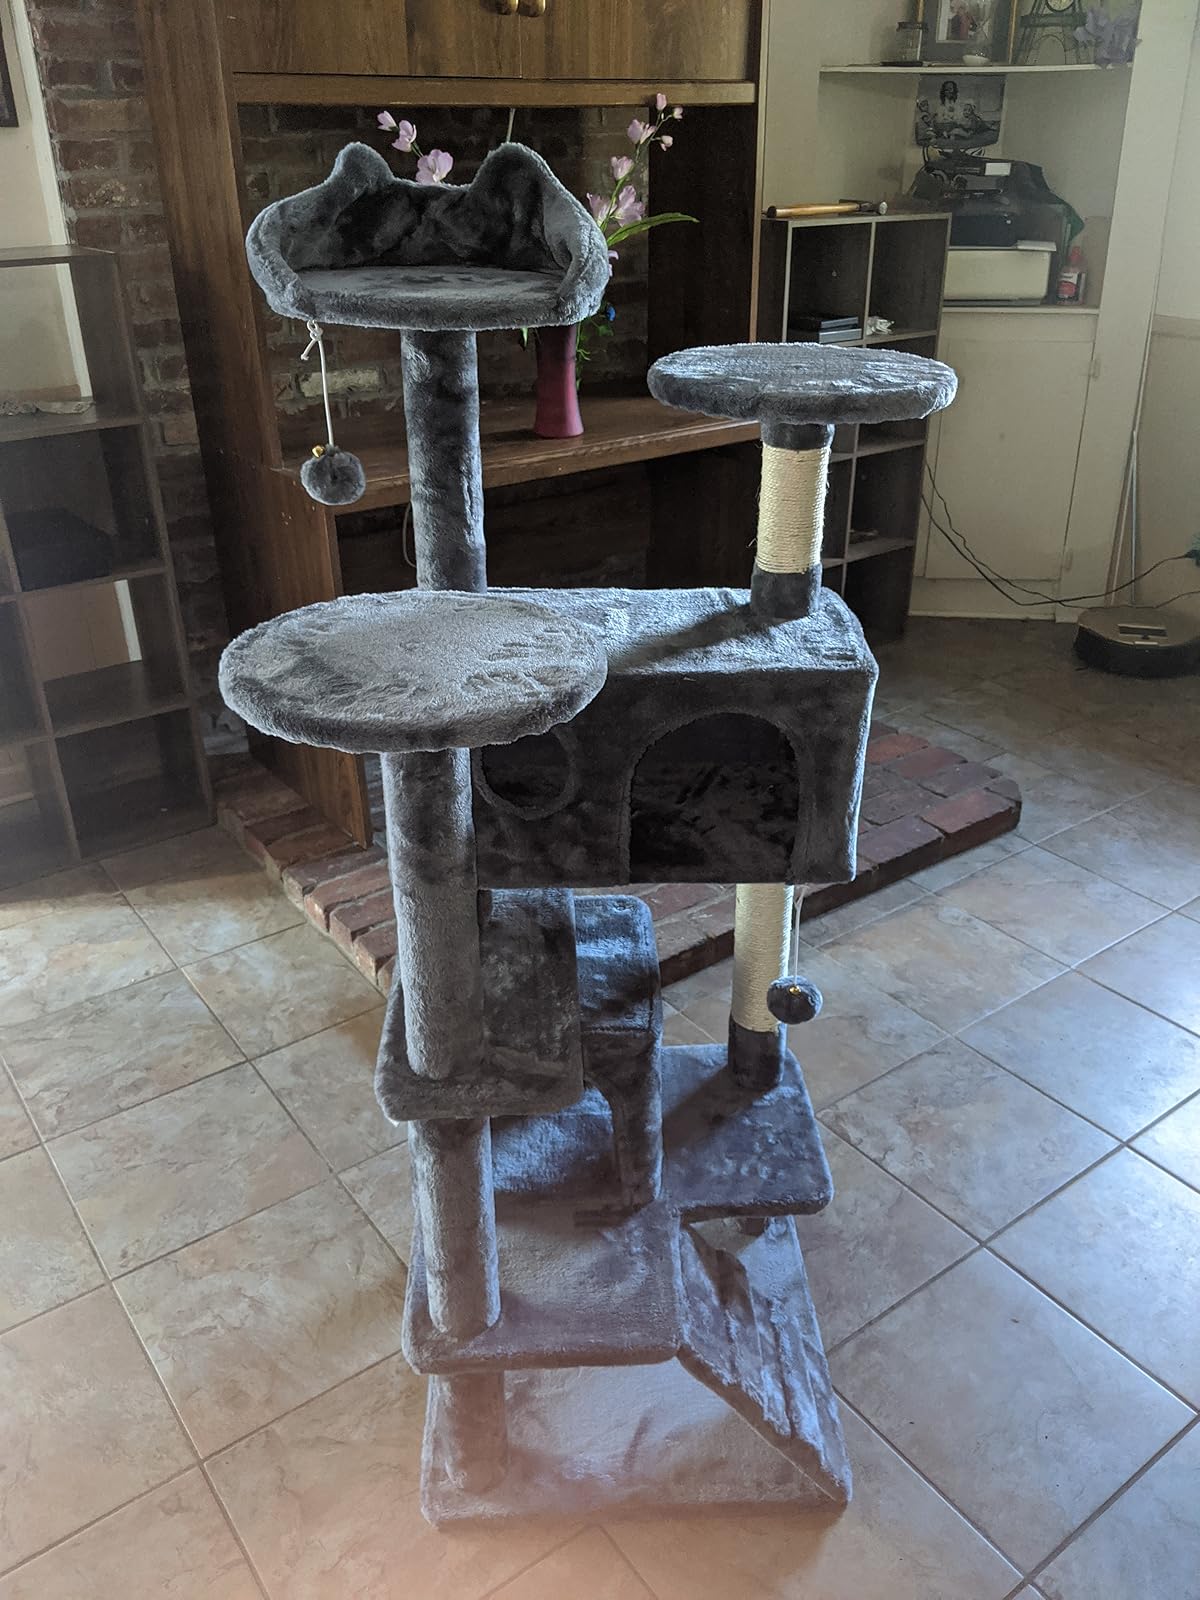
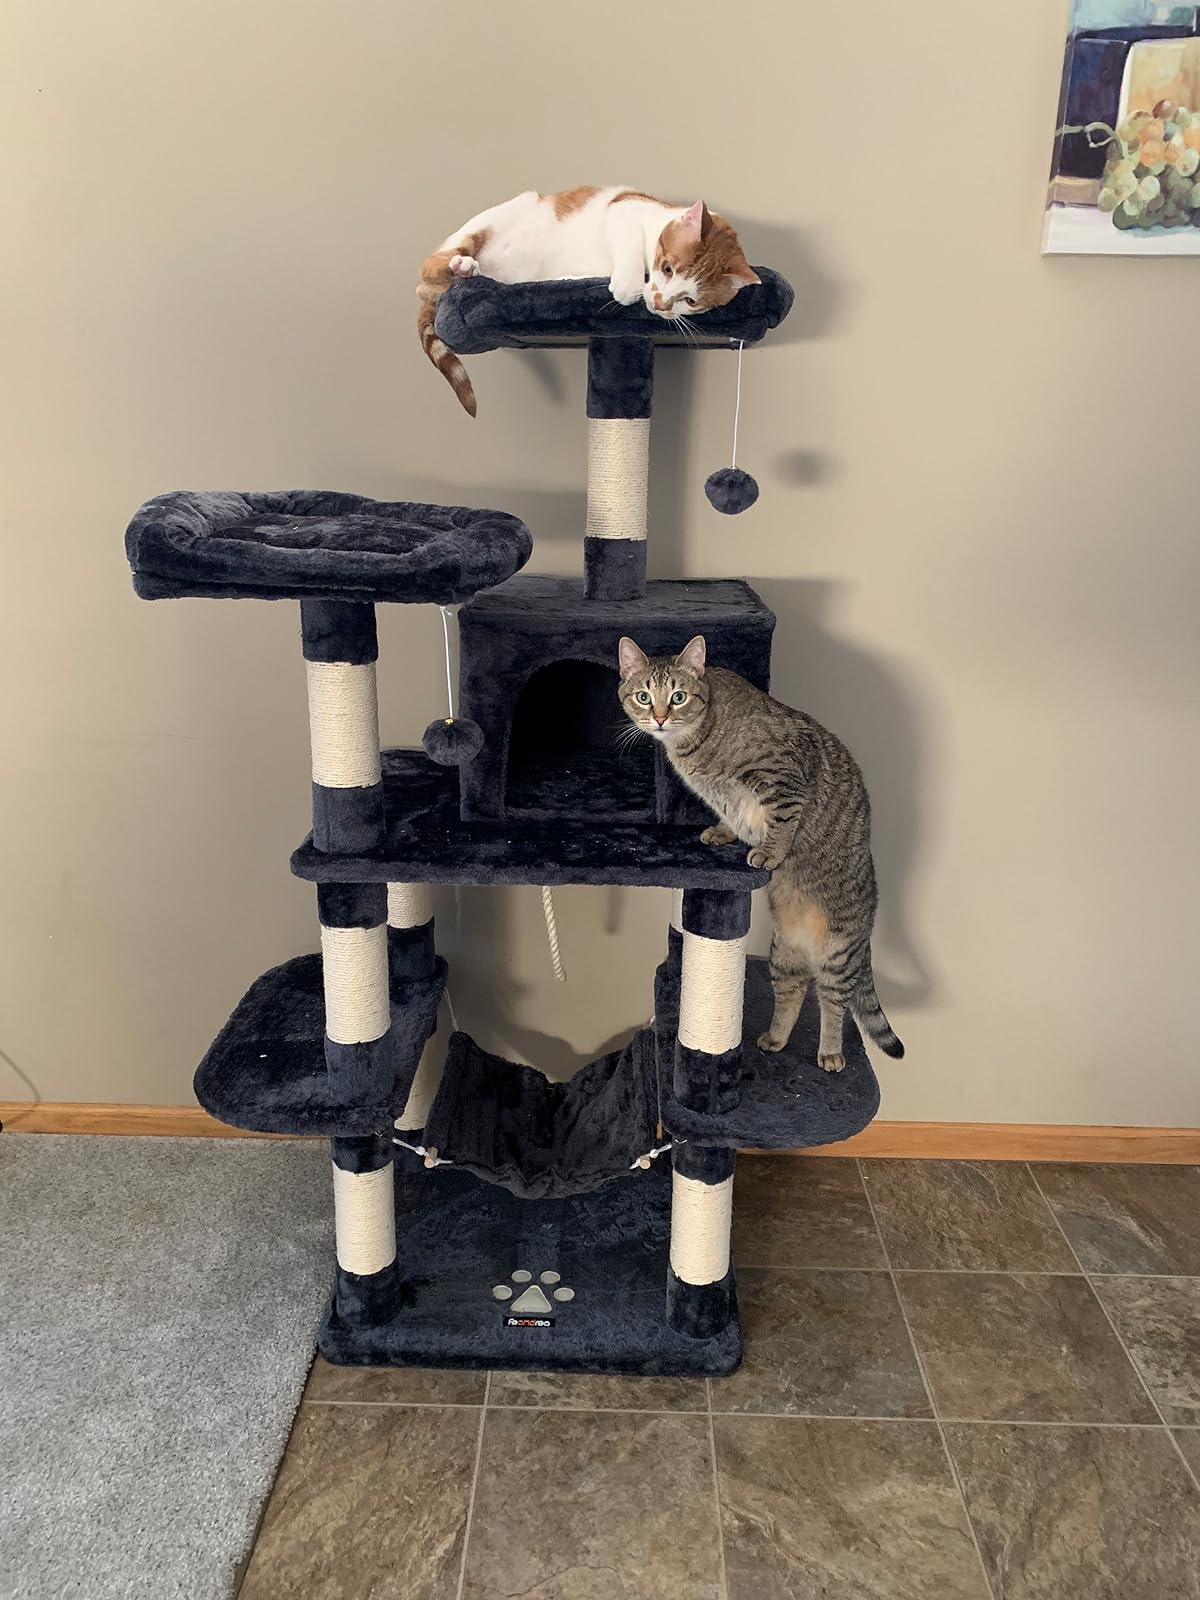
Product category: items_cat tree
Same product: no